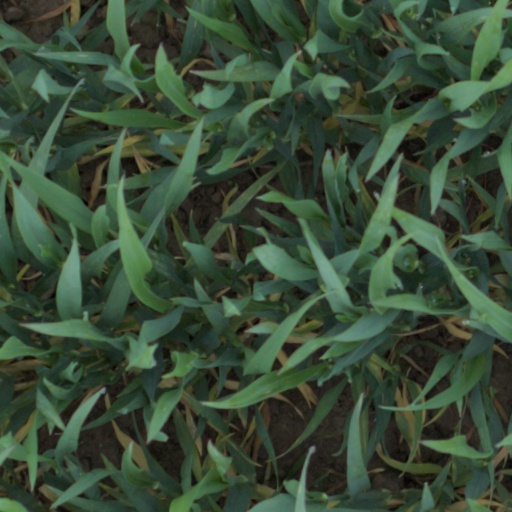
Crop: wheat